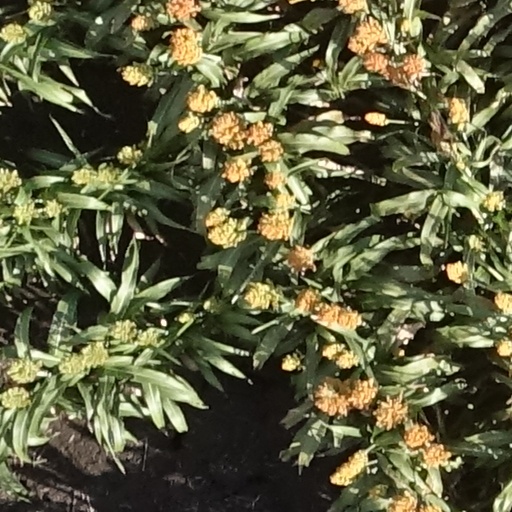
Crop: sorghum